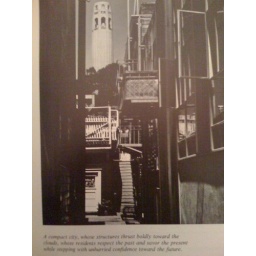
Megan's house in a 60's travel book